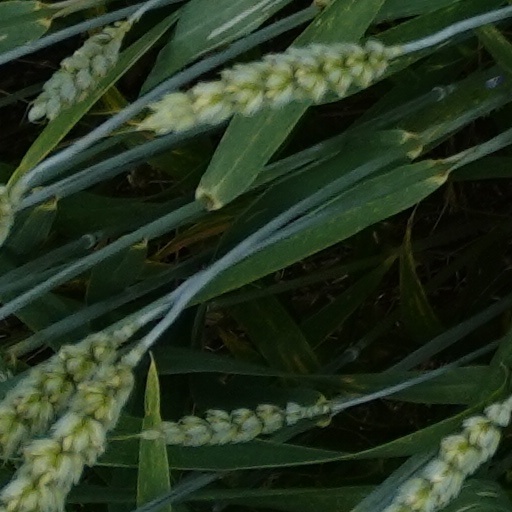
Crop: wheat